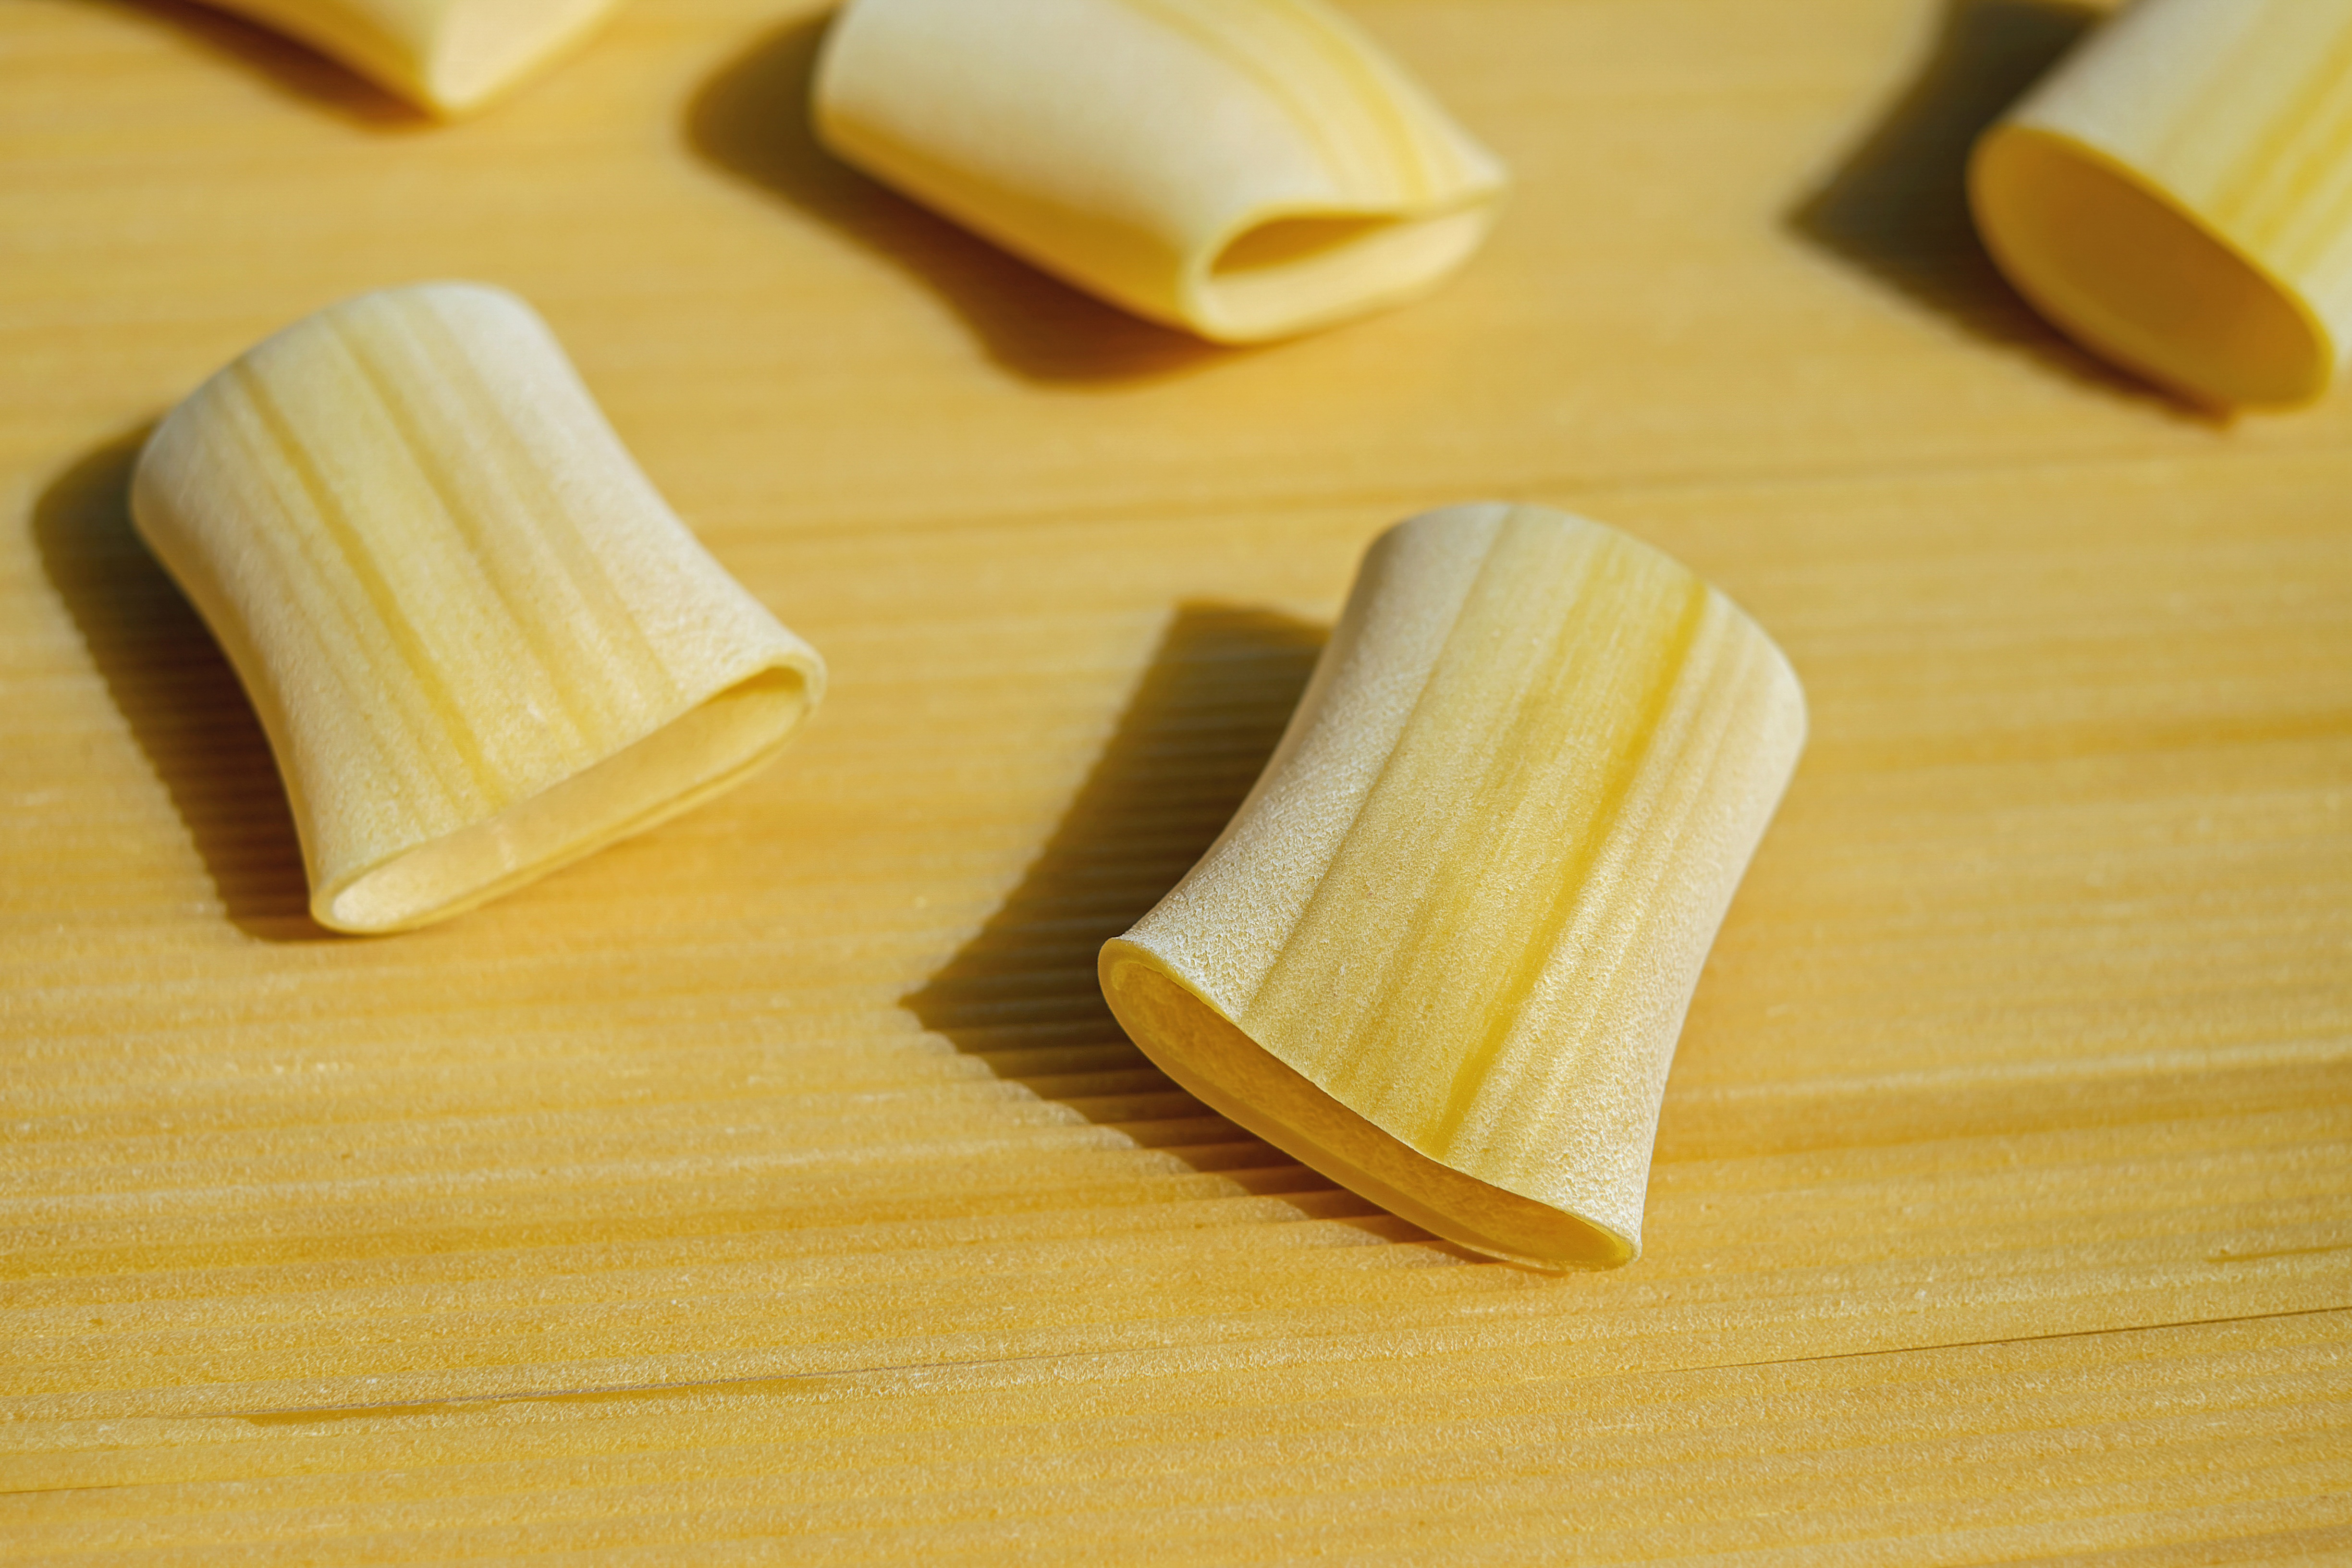
wood, food, produce, yellow, baking, dessert, cuisine, delicious, pasta, cook, noodles, nutrition, raw, italian, carbohydrates, flavor, staple food, cheddar cheese, paccheri giganti